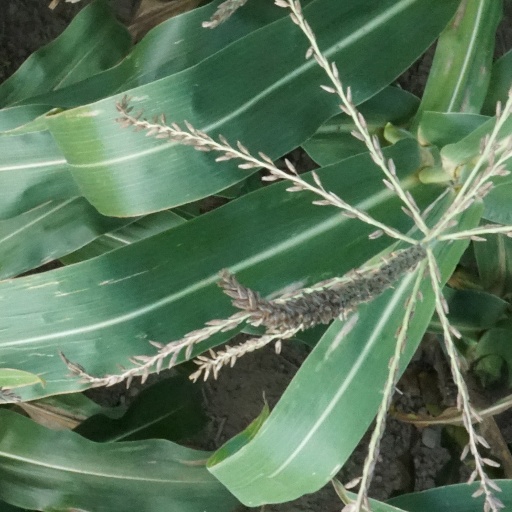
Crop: maize; corn